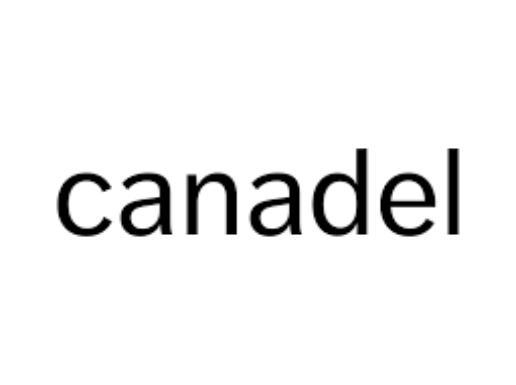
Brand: canadel
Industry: Necessities